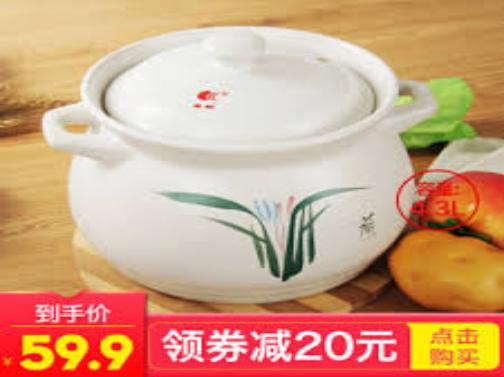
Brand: kangshu
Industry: Others